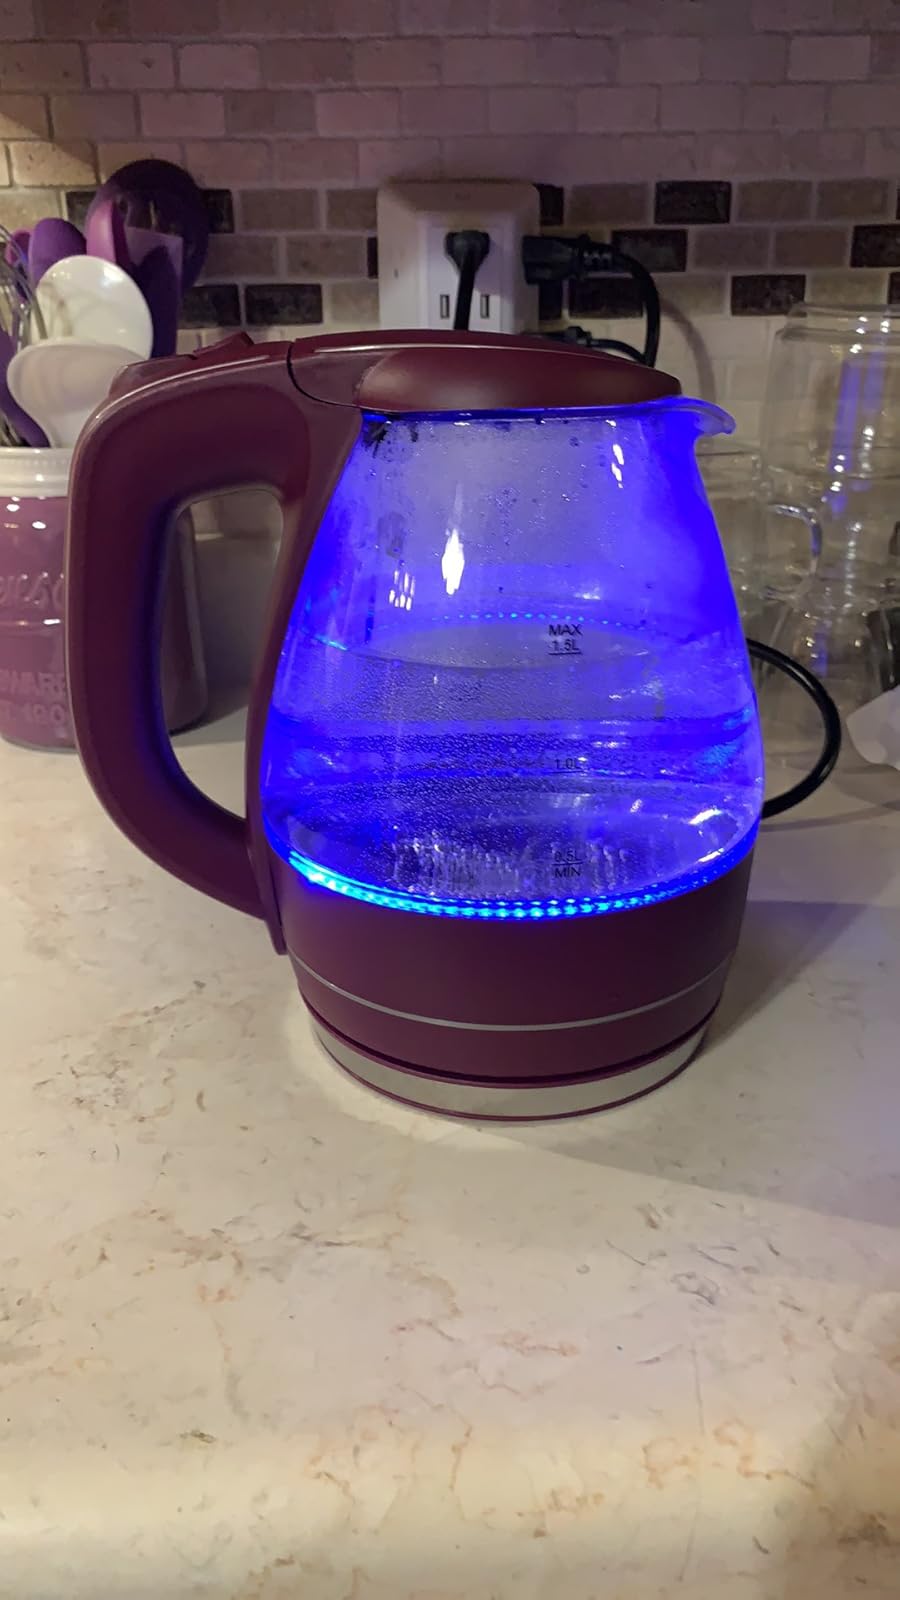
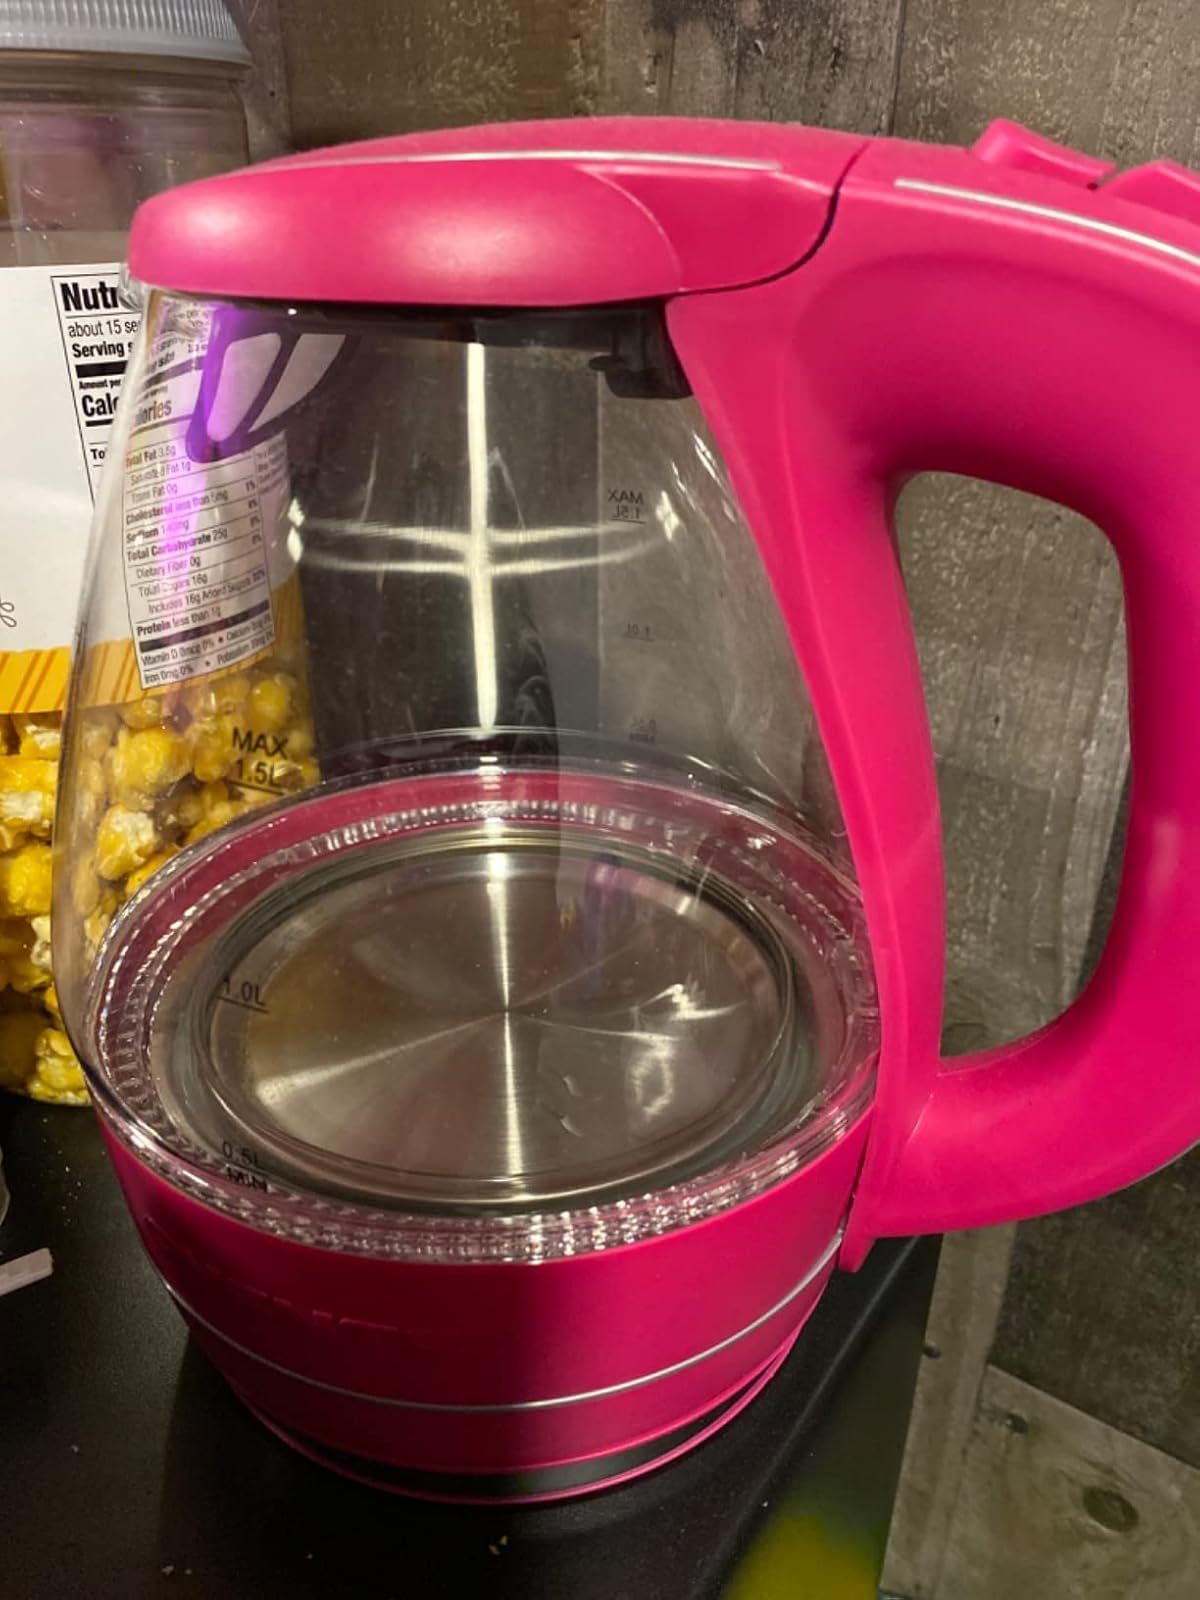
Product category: items_kettle
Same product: no